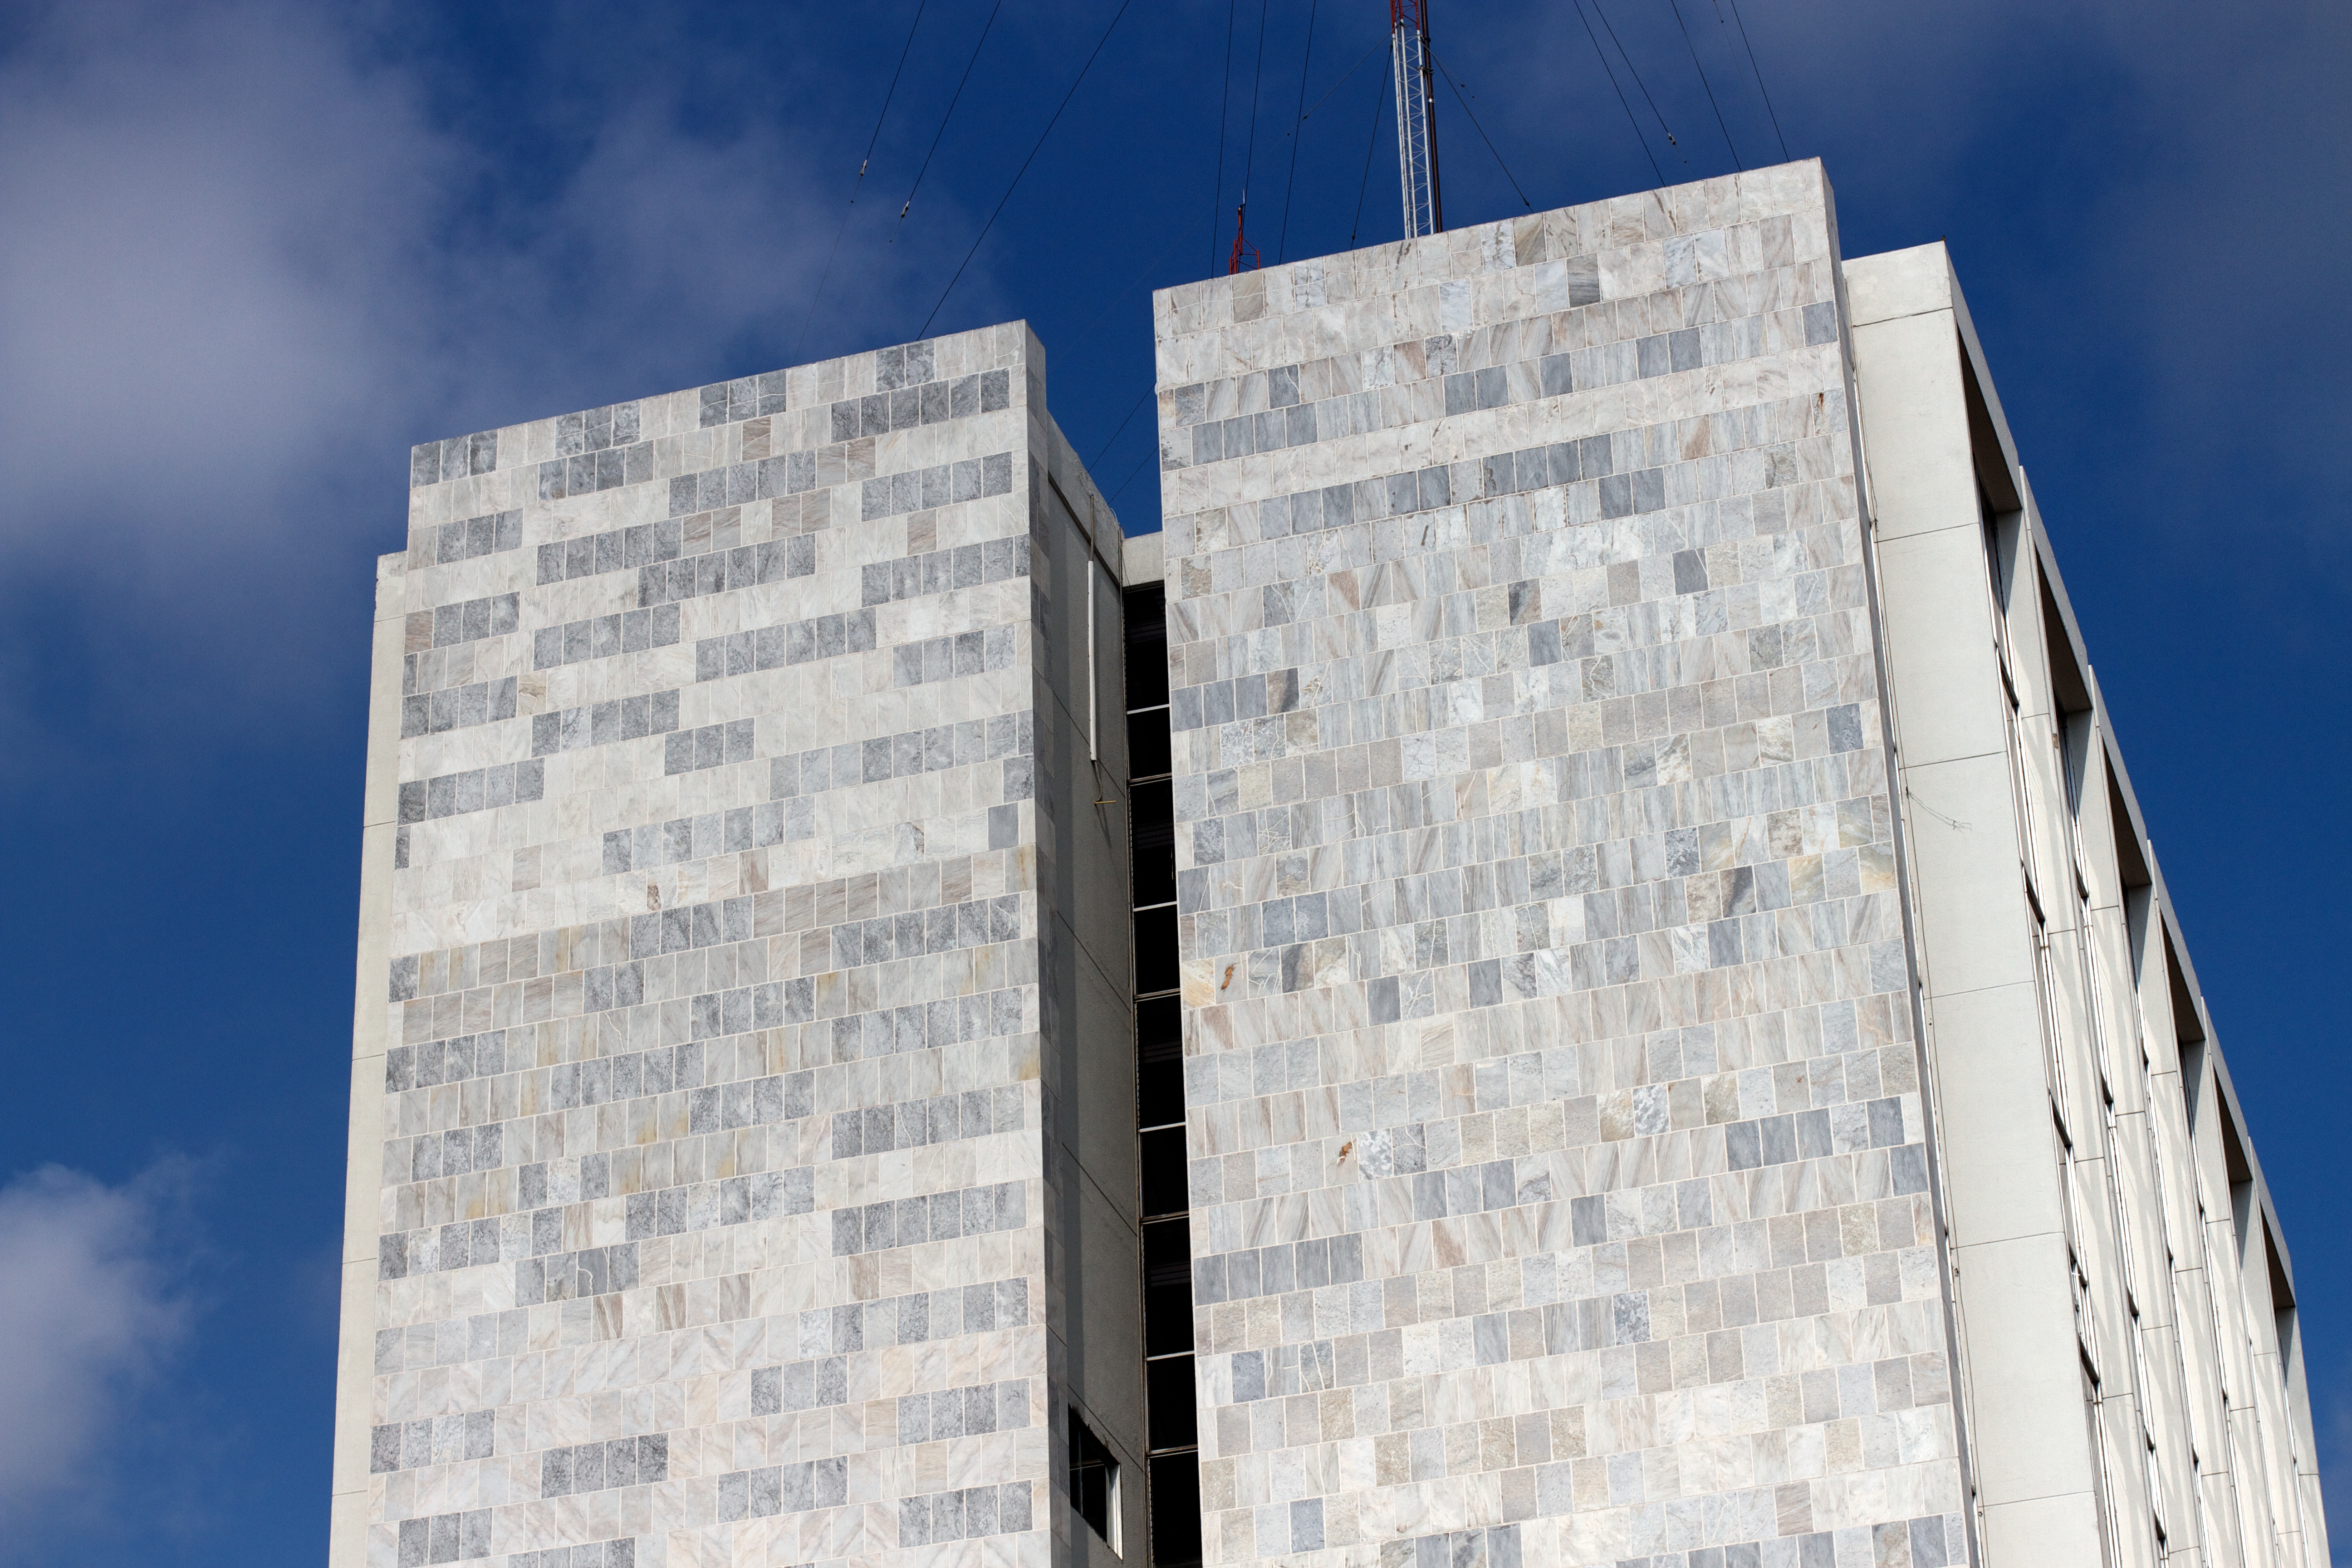
architecture, structure, skyscraper, downtown, reflection, tower, landmark, facade, blue, tower block, headquarters, urban area